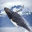
Label: whale